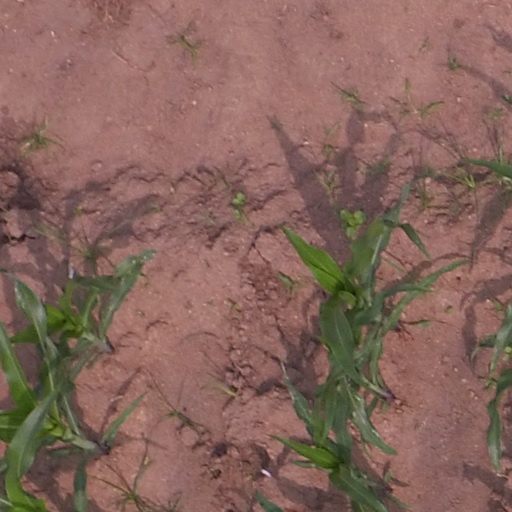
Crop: maize; corn